Proardea

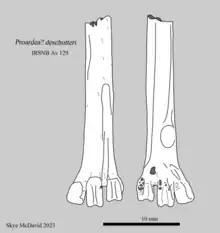
Holotype tarsometatarsus of "Proardea? deschutteri".

"Proardea" was apparently closely related to the true herons and egrets (Ardeinae). As these genera are only known from the Miocene onwards, "Proardea" possibly was a direct ancestor of today's herons and/or egrets. However, the Miocene genus "Proardeola" is closely related, or perhaps even synonymous, with "Proardea"; the former's single species "Proardeola walkeri" may thus be "Proardea walkeri" or even identical with "P. amissa". The bird described as "Ardea aurelianensis" may also be identical with "P. amissa", which would in that case become known as "Proardea aurelianensis". Supposed other species of "Proardea", "P. perplexa" and "P. similis", are synonyms of the ibis "Geronticus perplexus" and the phasianid "Miogallus altus", respectively.